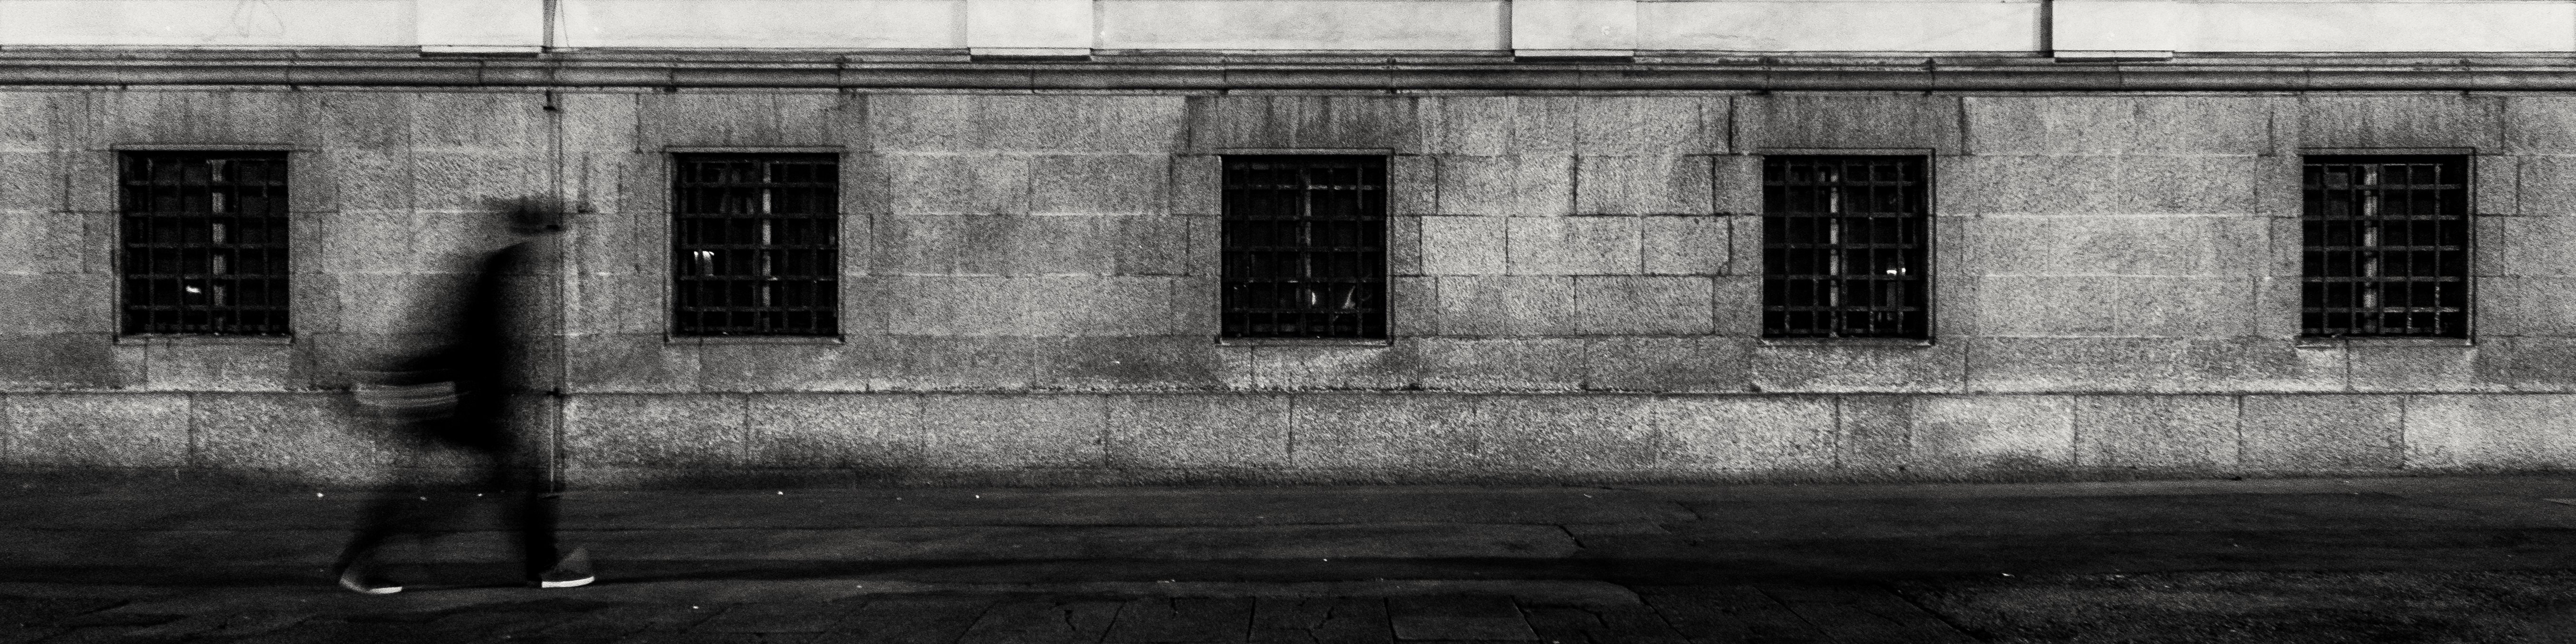
black and white, window, darkness, black, monochrome, monochrome photography